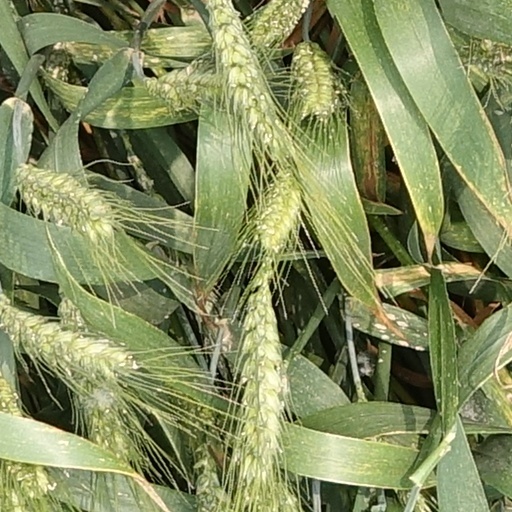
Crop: wheat